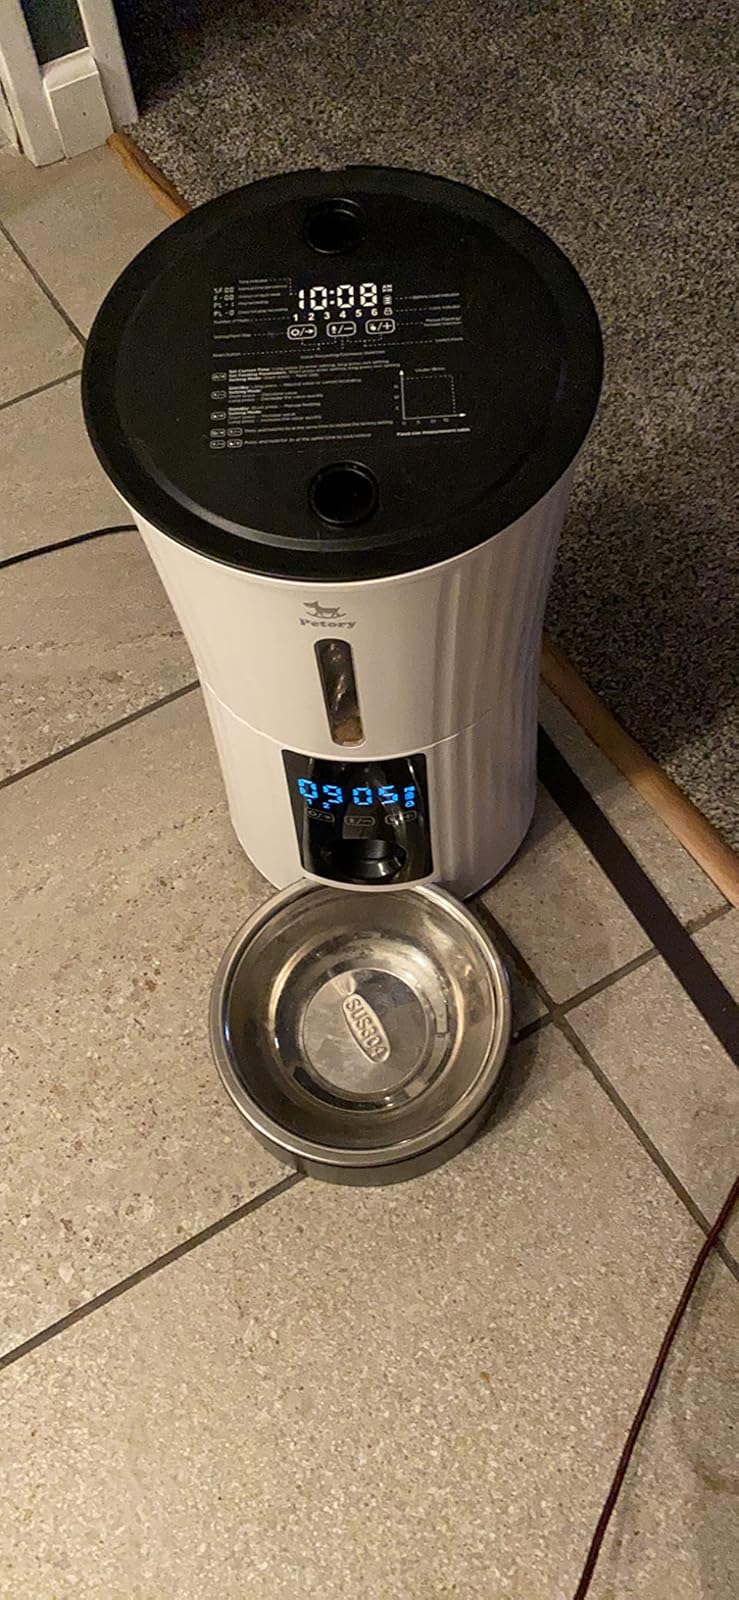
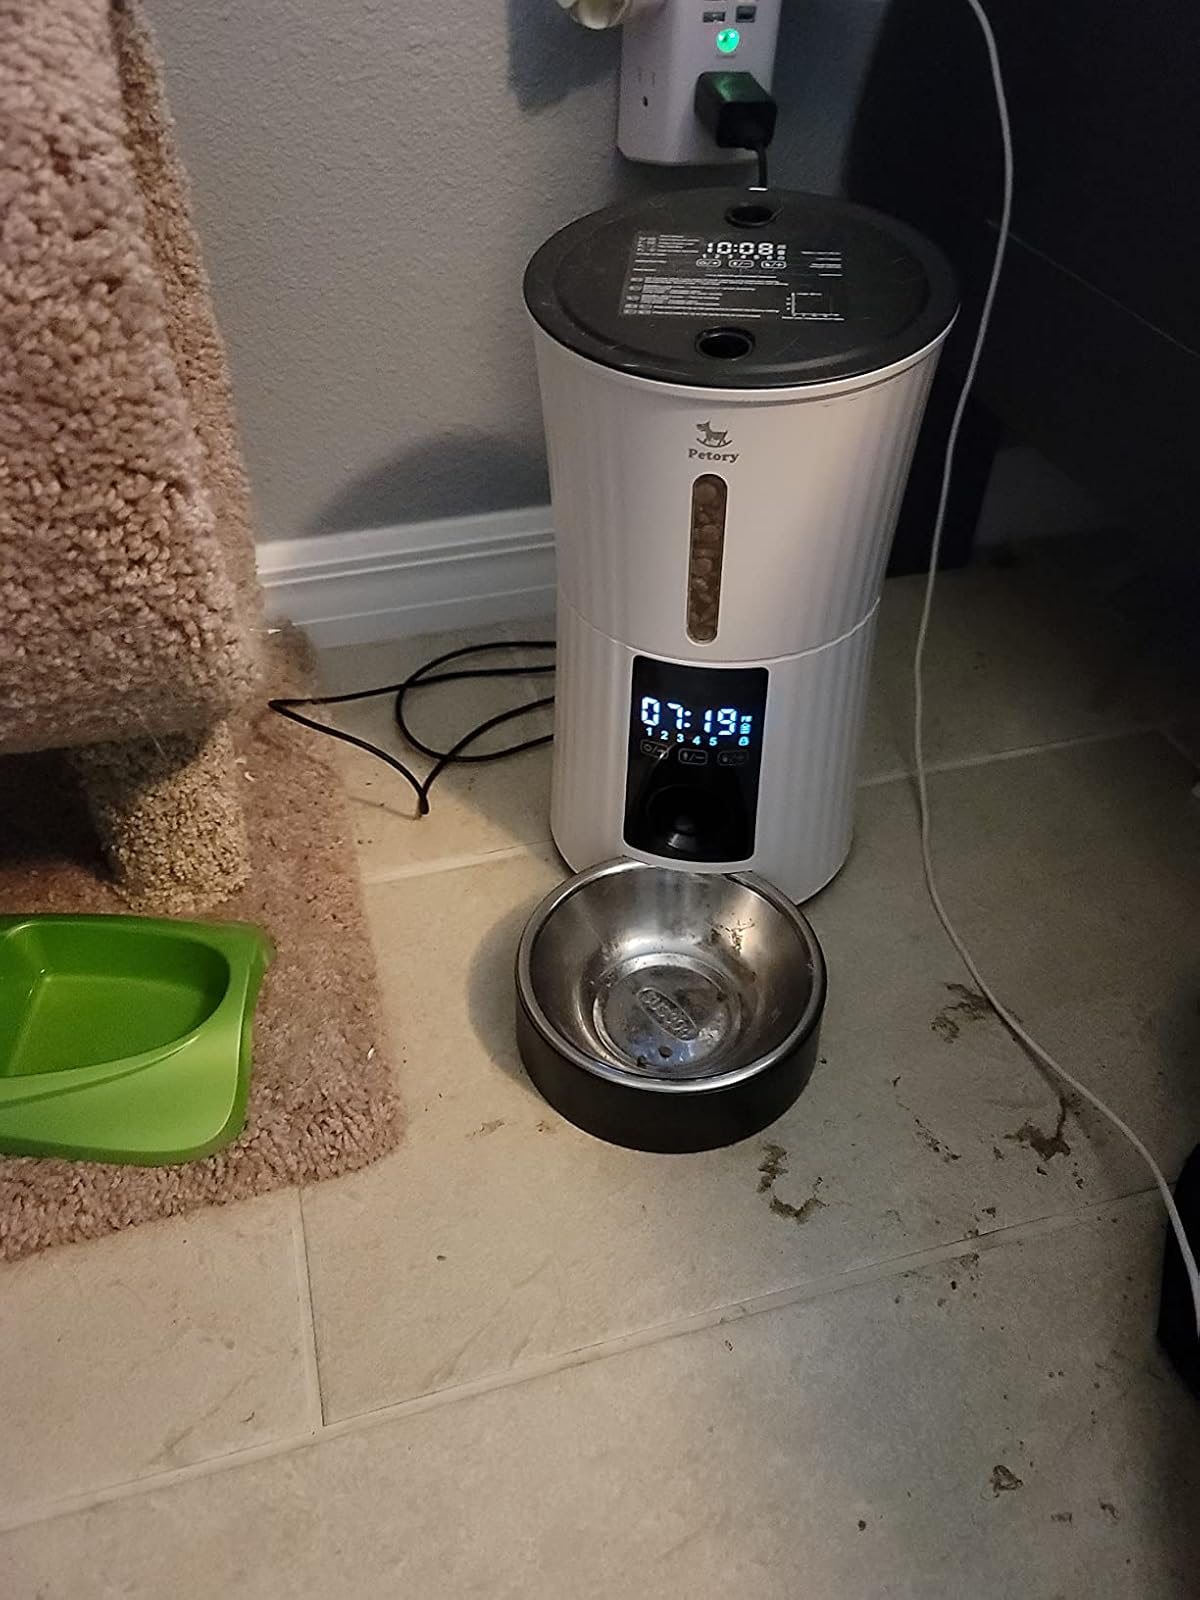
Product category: items_feeder
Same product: yes